Tennis scoring system

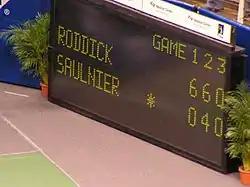
The score for the 2005 Mens Final of the SAP Open, San Jose. The winner was Andy Roddick and the runner-up was Cyril Saulnier.

The tennis scoring system is a standard widespread method for scoring tennis matches, including pick-up games. Some tennis matches are played as part of a tournament, which may have various categories, such as singles and doubles. The great majority are organised as a single-elimination tournament, with competitors being eliminated after a single loss, and the overall winner being the last competitor without a loss. Optimally, such tournaments have a number of competitors equal to a power of two in order to fully fill out a single elimination bracket. In many professional and top-level amateur events, the brackets are seeded according to a recognised ranking system, in order to keep the best players in the field from facing each other until as late in the tournament as possible; additionally, if byes are necessary because of a less-than-full bracket, those byes in the first round are usually given to the highest-seeded competitors.